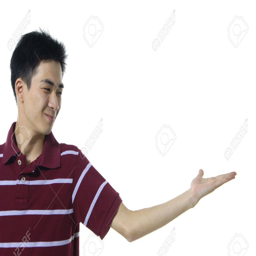
a portrait of a young man holding his arm out presenting something .